John T. McCutcheon

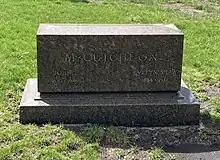
McCutcheon's grave at Graceland Cemetery

McCutcheon died in his sleep at his home in Lake Forest, Illinois, on June 10, 1949. He was buried at Graceland Cemetery in Chicago. Evelyn McCutcheon completed her husband's unfinished autobiography, "Drawn from Memory", which was published posthumously in 1950. She also disbursed his collection of original drawings.